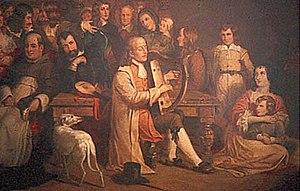
Harpes du Nouvel Âge est le quinzième album d'Alan Stivell et son douzième album studio, paru en 1985 par Keltia III et distribué par WEA puis Disques Dreyfus en France et en Allemagne. Il est distribué au Japon et aux États-Unis par Rounder Records en 1986. Cet album, qui porte sa signature sur la pochette, est enregistré en solo, mais le harpeur est entouré de ses quatre différentes harpes, de l'acoustique à l'électrique.
Turlough O'Carolan est un des derniers harpistes professionnels et compositeur d'Irlande, né en 1670 près de Nobber et mort le 25 mars 1738 dans la maison de sa mécène, Mᵐᵉ MacDermott Roe, à Alderford.